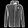
Label: Coat